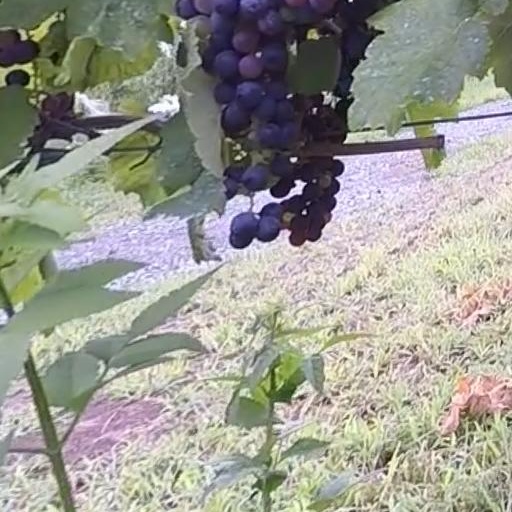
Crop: grape